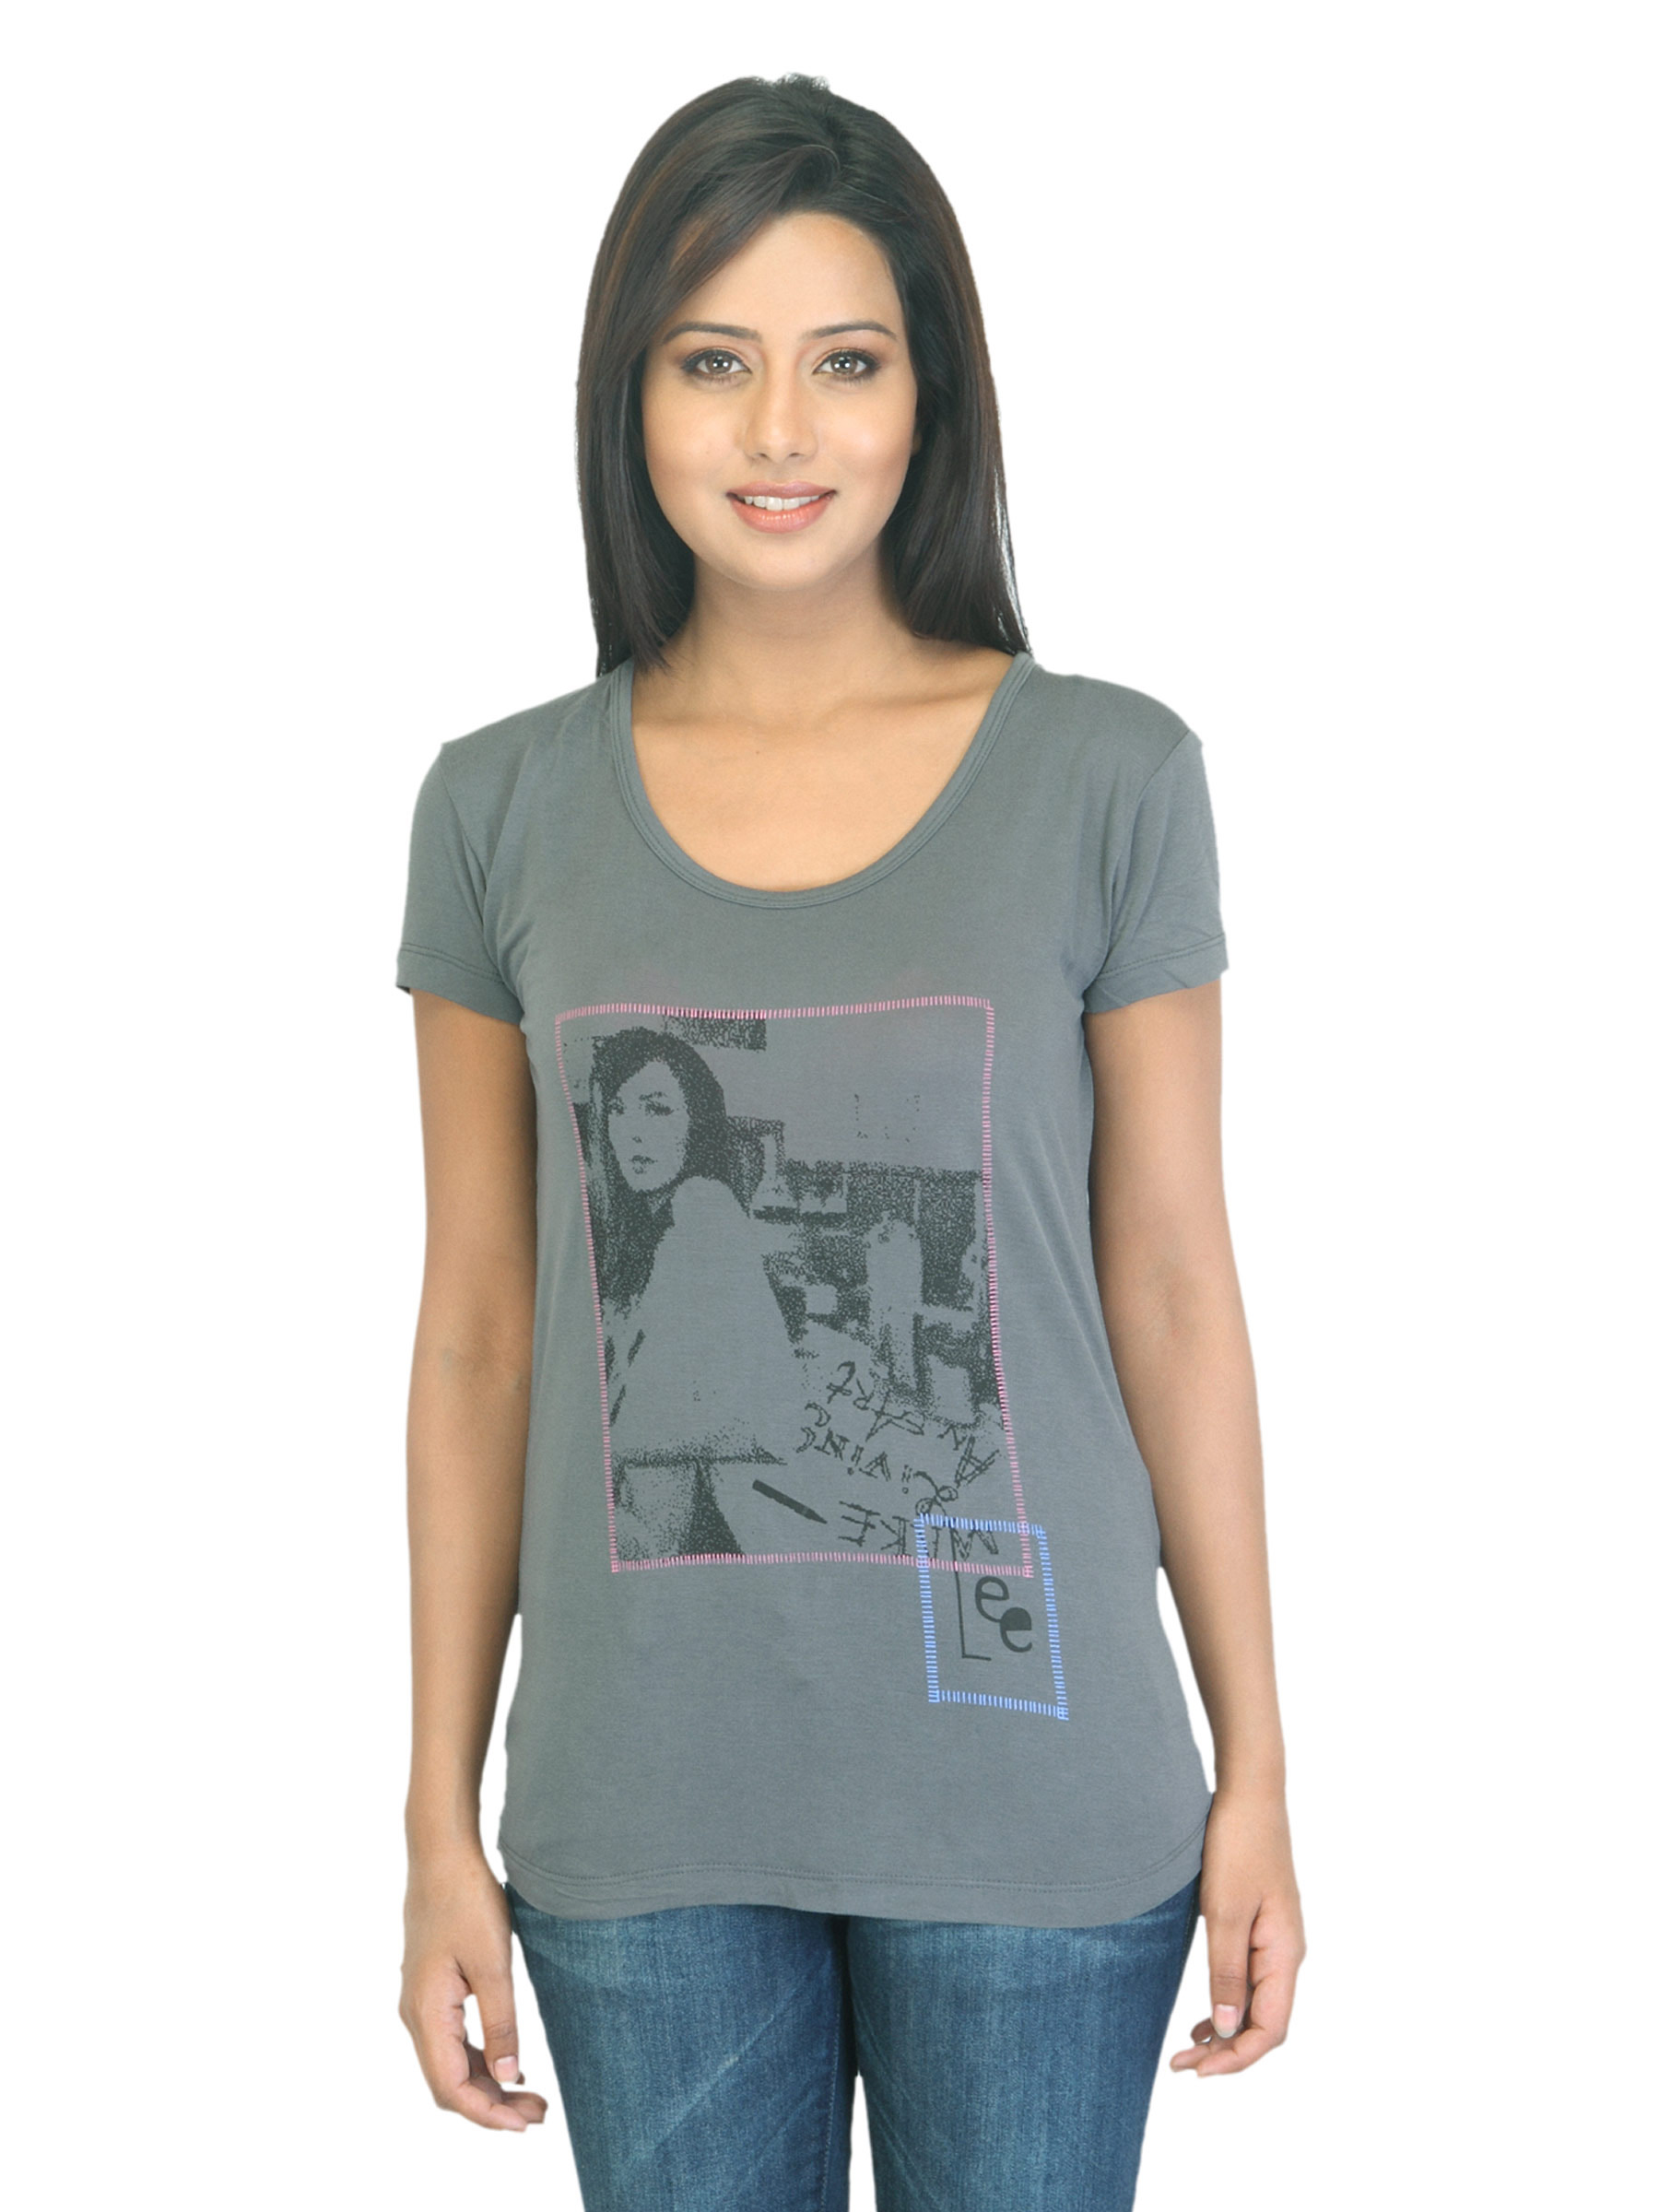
Lee Women Delna Grey Top
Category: Apparel / Topwear / Tops
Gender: Women
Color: Grey
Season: Summer 2012
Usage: Casual